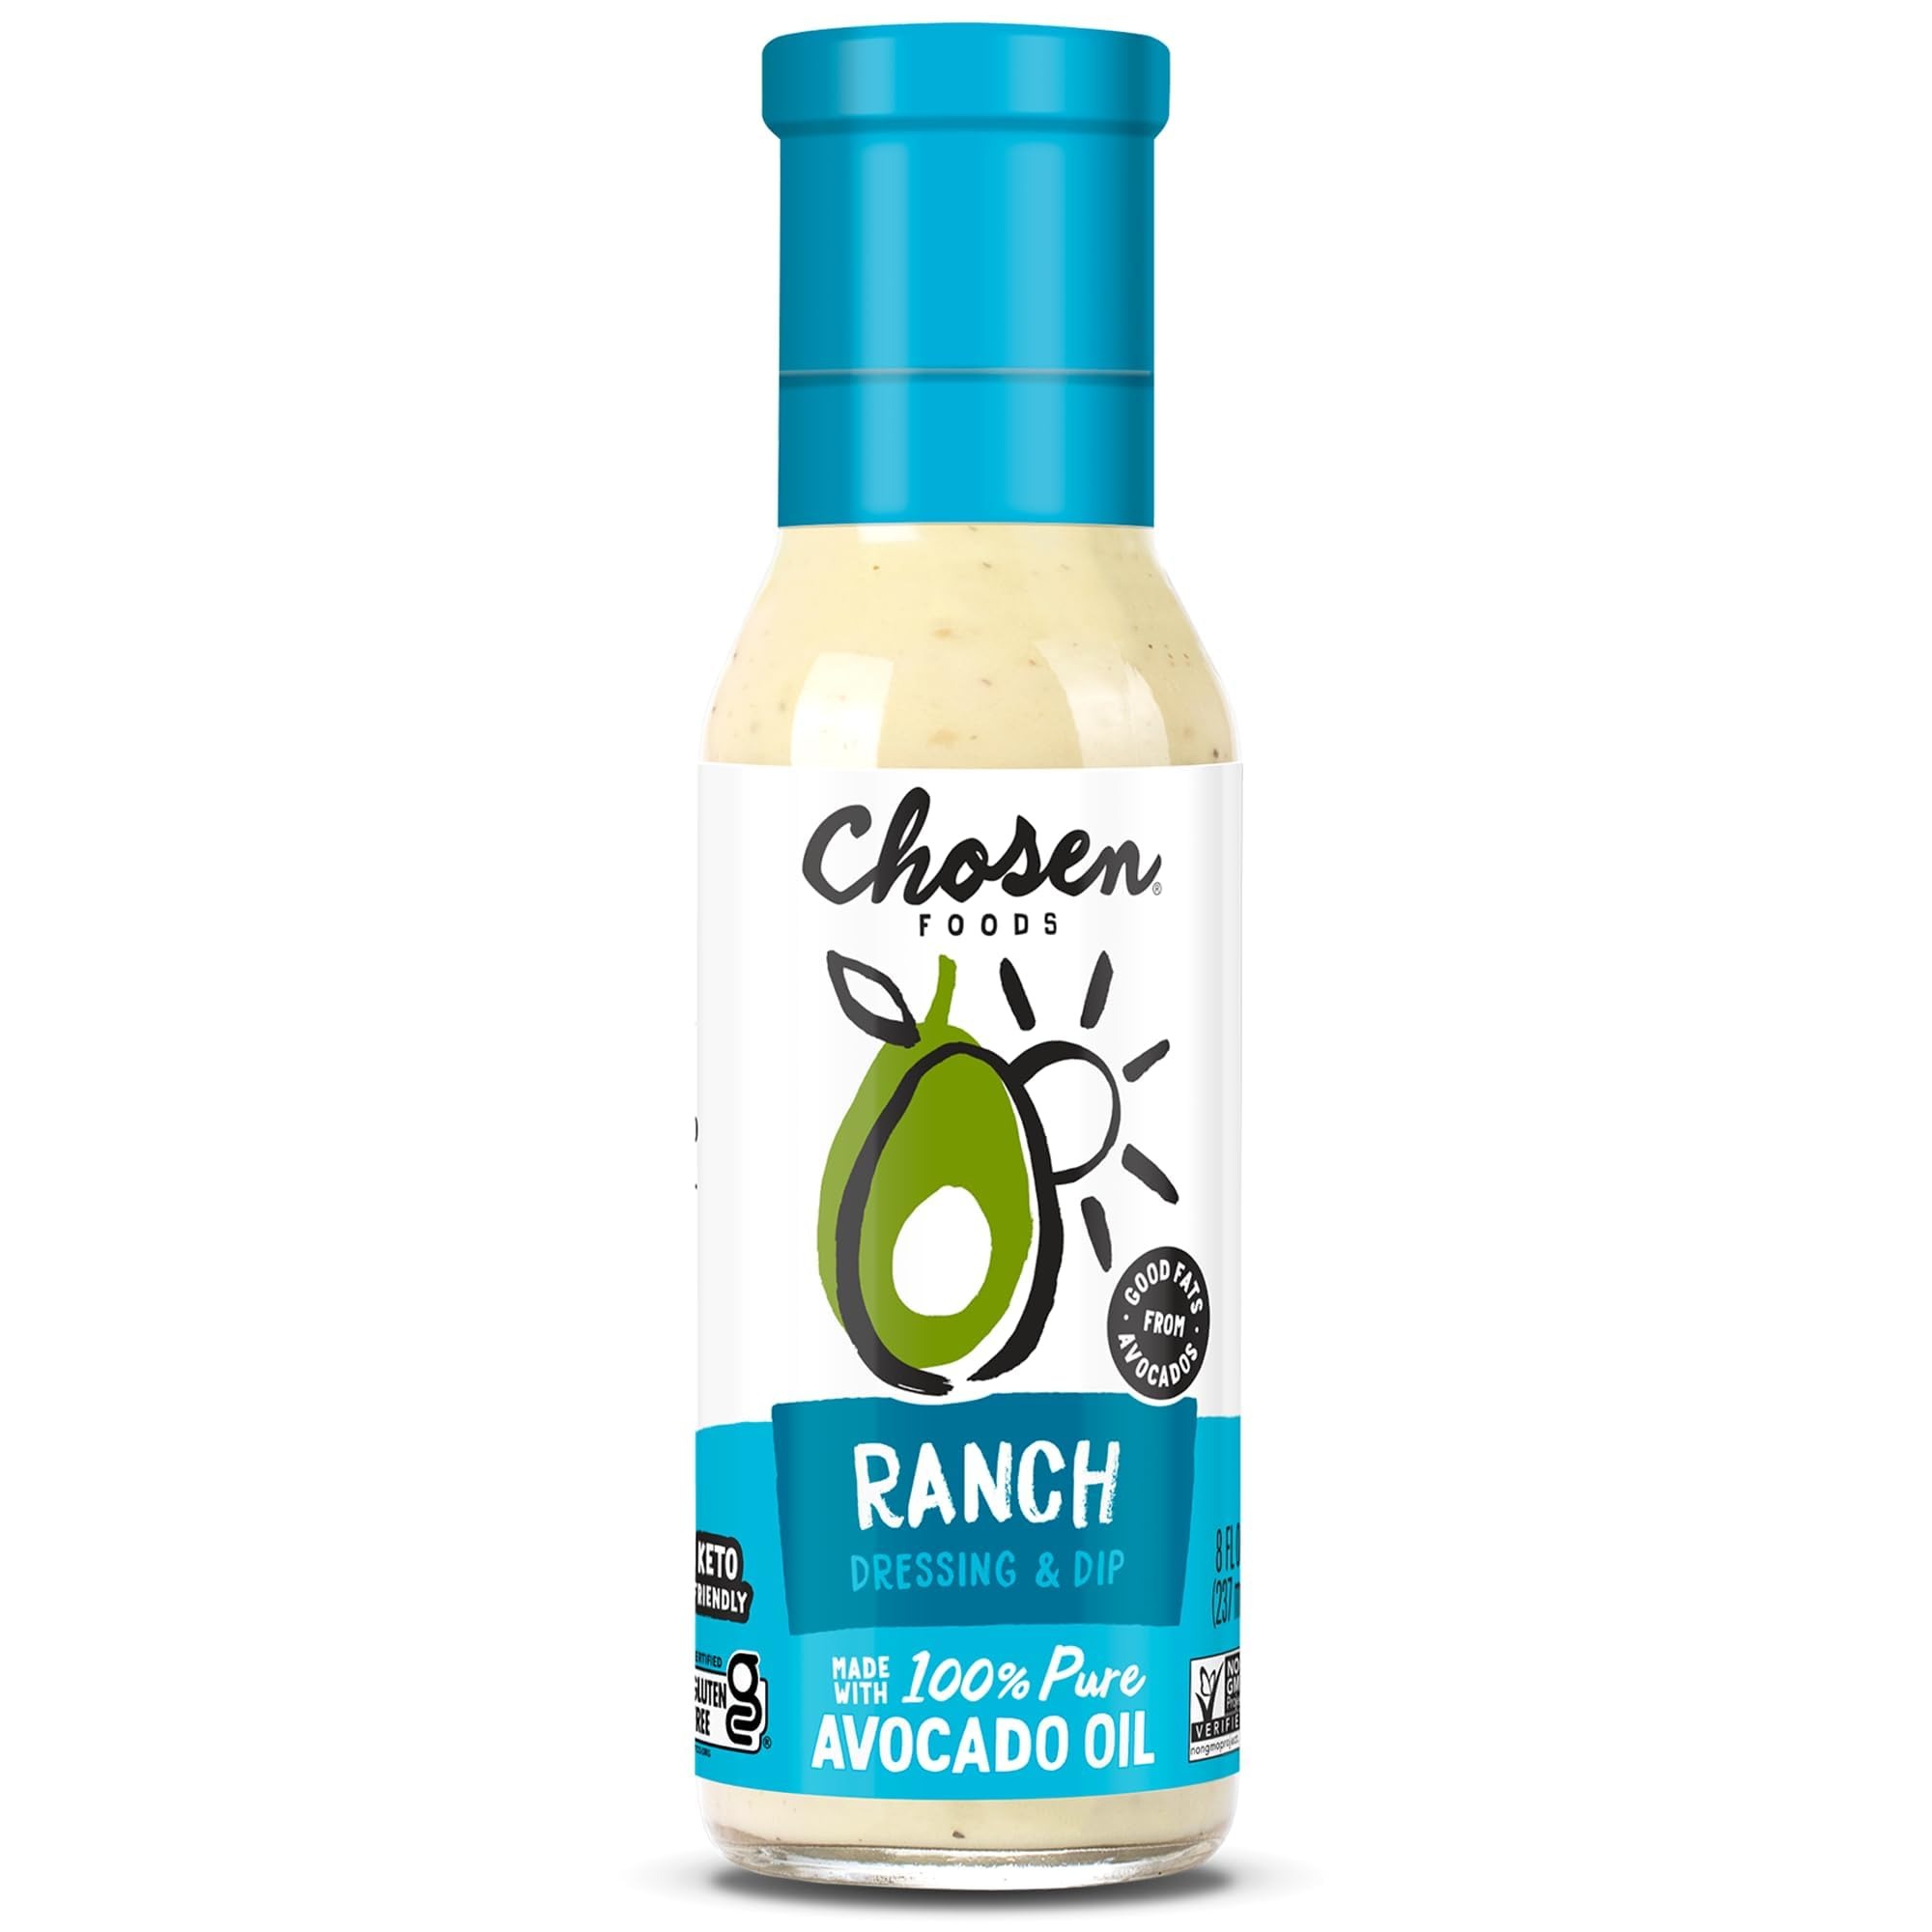
Item Name: Chosen Foods Avocado Oil-Based Ranch Salad Dressing and Marinade, Keto Diet Friendly, Gluten Free, Low-Carb Sauce (8 oz)
Bullet Point 1: COLD WEATHER WARNING: Our Mayos and Dressings are at risk of natural separation if exposed to freezing temperatures during transit. While safe to eat, it may not look or taste as intended. You may wish to delay ordering until temperatures are warmer.
Bullet Point 2: Avocado-Oil Based Ranch Dressing: Creamy, tangy, and classic. With vinegar, dijon mustard, lemon juice, spices, and a dash of sea salt, this must-have recipe is tied together in a beautiful base of pure avocado oil.
Bullet Point 3: 100% Pure: Chosen Foods Avocado-Oil Based Ranch Dressing is 100% avocado oil-based, never diluted, delicious, and full of good fats from avocados ripened to perfection.
Bullet Point 4: Good Fats from Avocados: At Chosen Foods we are all-in on avocados! A wholesome, delicious superfood. Avocados are one of the world’s most nourishing nutrient-packed foods, thanks to its antioxidants from Vitamin E and monosaturated fats.
Bullet Point 5: Versatile: Toss with your favorite organic greens for an instantly delicious salad, dip your favorite veggies for a healthy snack, or use as a natural marinade on chicken, shrimp or tofu for an effortlessly healthy dinner.
Bullet Point 6: Naturally Refined: Our avocado oil-based dressing is naturally refined and delicious with no added sugar for a healthy eating lifestyle, as well as low-carb and Keto friendly. Certified non-GMO, and gluten, soy and canola oil free.
Product Description: Meals
Value: 8.0
Unit: Ounce

Price: 5.35